1557 influenza pandemic

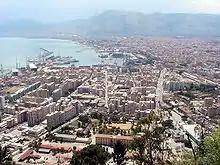

Influenza arrived in the Kingdom of Sicily in June at Palermo, whence it spread across the island. Church services, Sicilian social life, and the economy were disrupted as the flu sickened a large portion of the population. The Sicilian Senate asked a well-known Palermitan physician named Giovanni Filippo Ingrassia to help combat the epidemic in an advisory capacity, which he accepted. Ingrassia approached epidemic responses as a collaboration between healthcare and government officials, and was the first known "health care professional" to propose that a system for monitoring epidemics of contagious catarrhal fevers would aid in early detection and epidemic control.